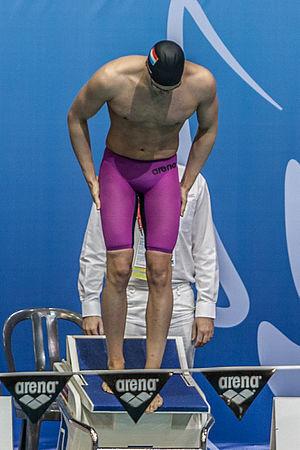
Raphaël Stacchiotti, né le 9 mars 1992 à Luxembourg, est un nageur luxembourgeois spécialiste des épreuves de quatre nages.